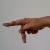
The image shows a hand gesture representing the letter 'P' in Indian Sign Language.